Superparabola

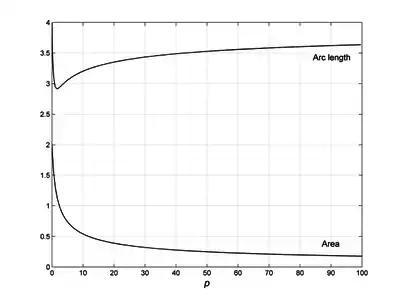

When , the function describes a continuous differentiable curve on the plane. The curve can be described parametrically on the complex plane as